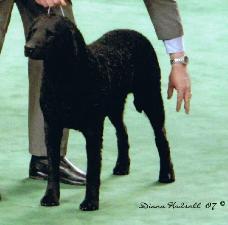
curly-coated_retriever